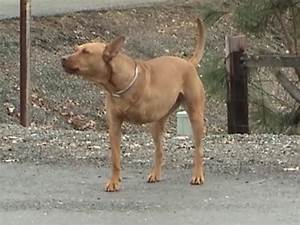
Label: cane